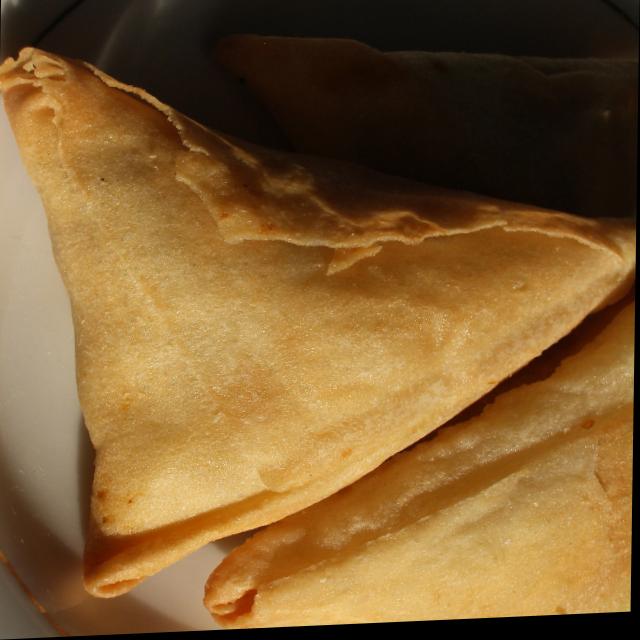
Dish: samosa